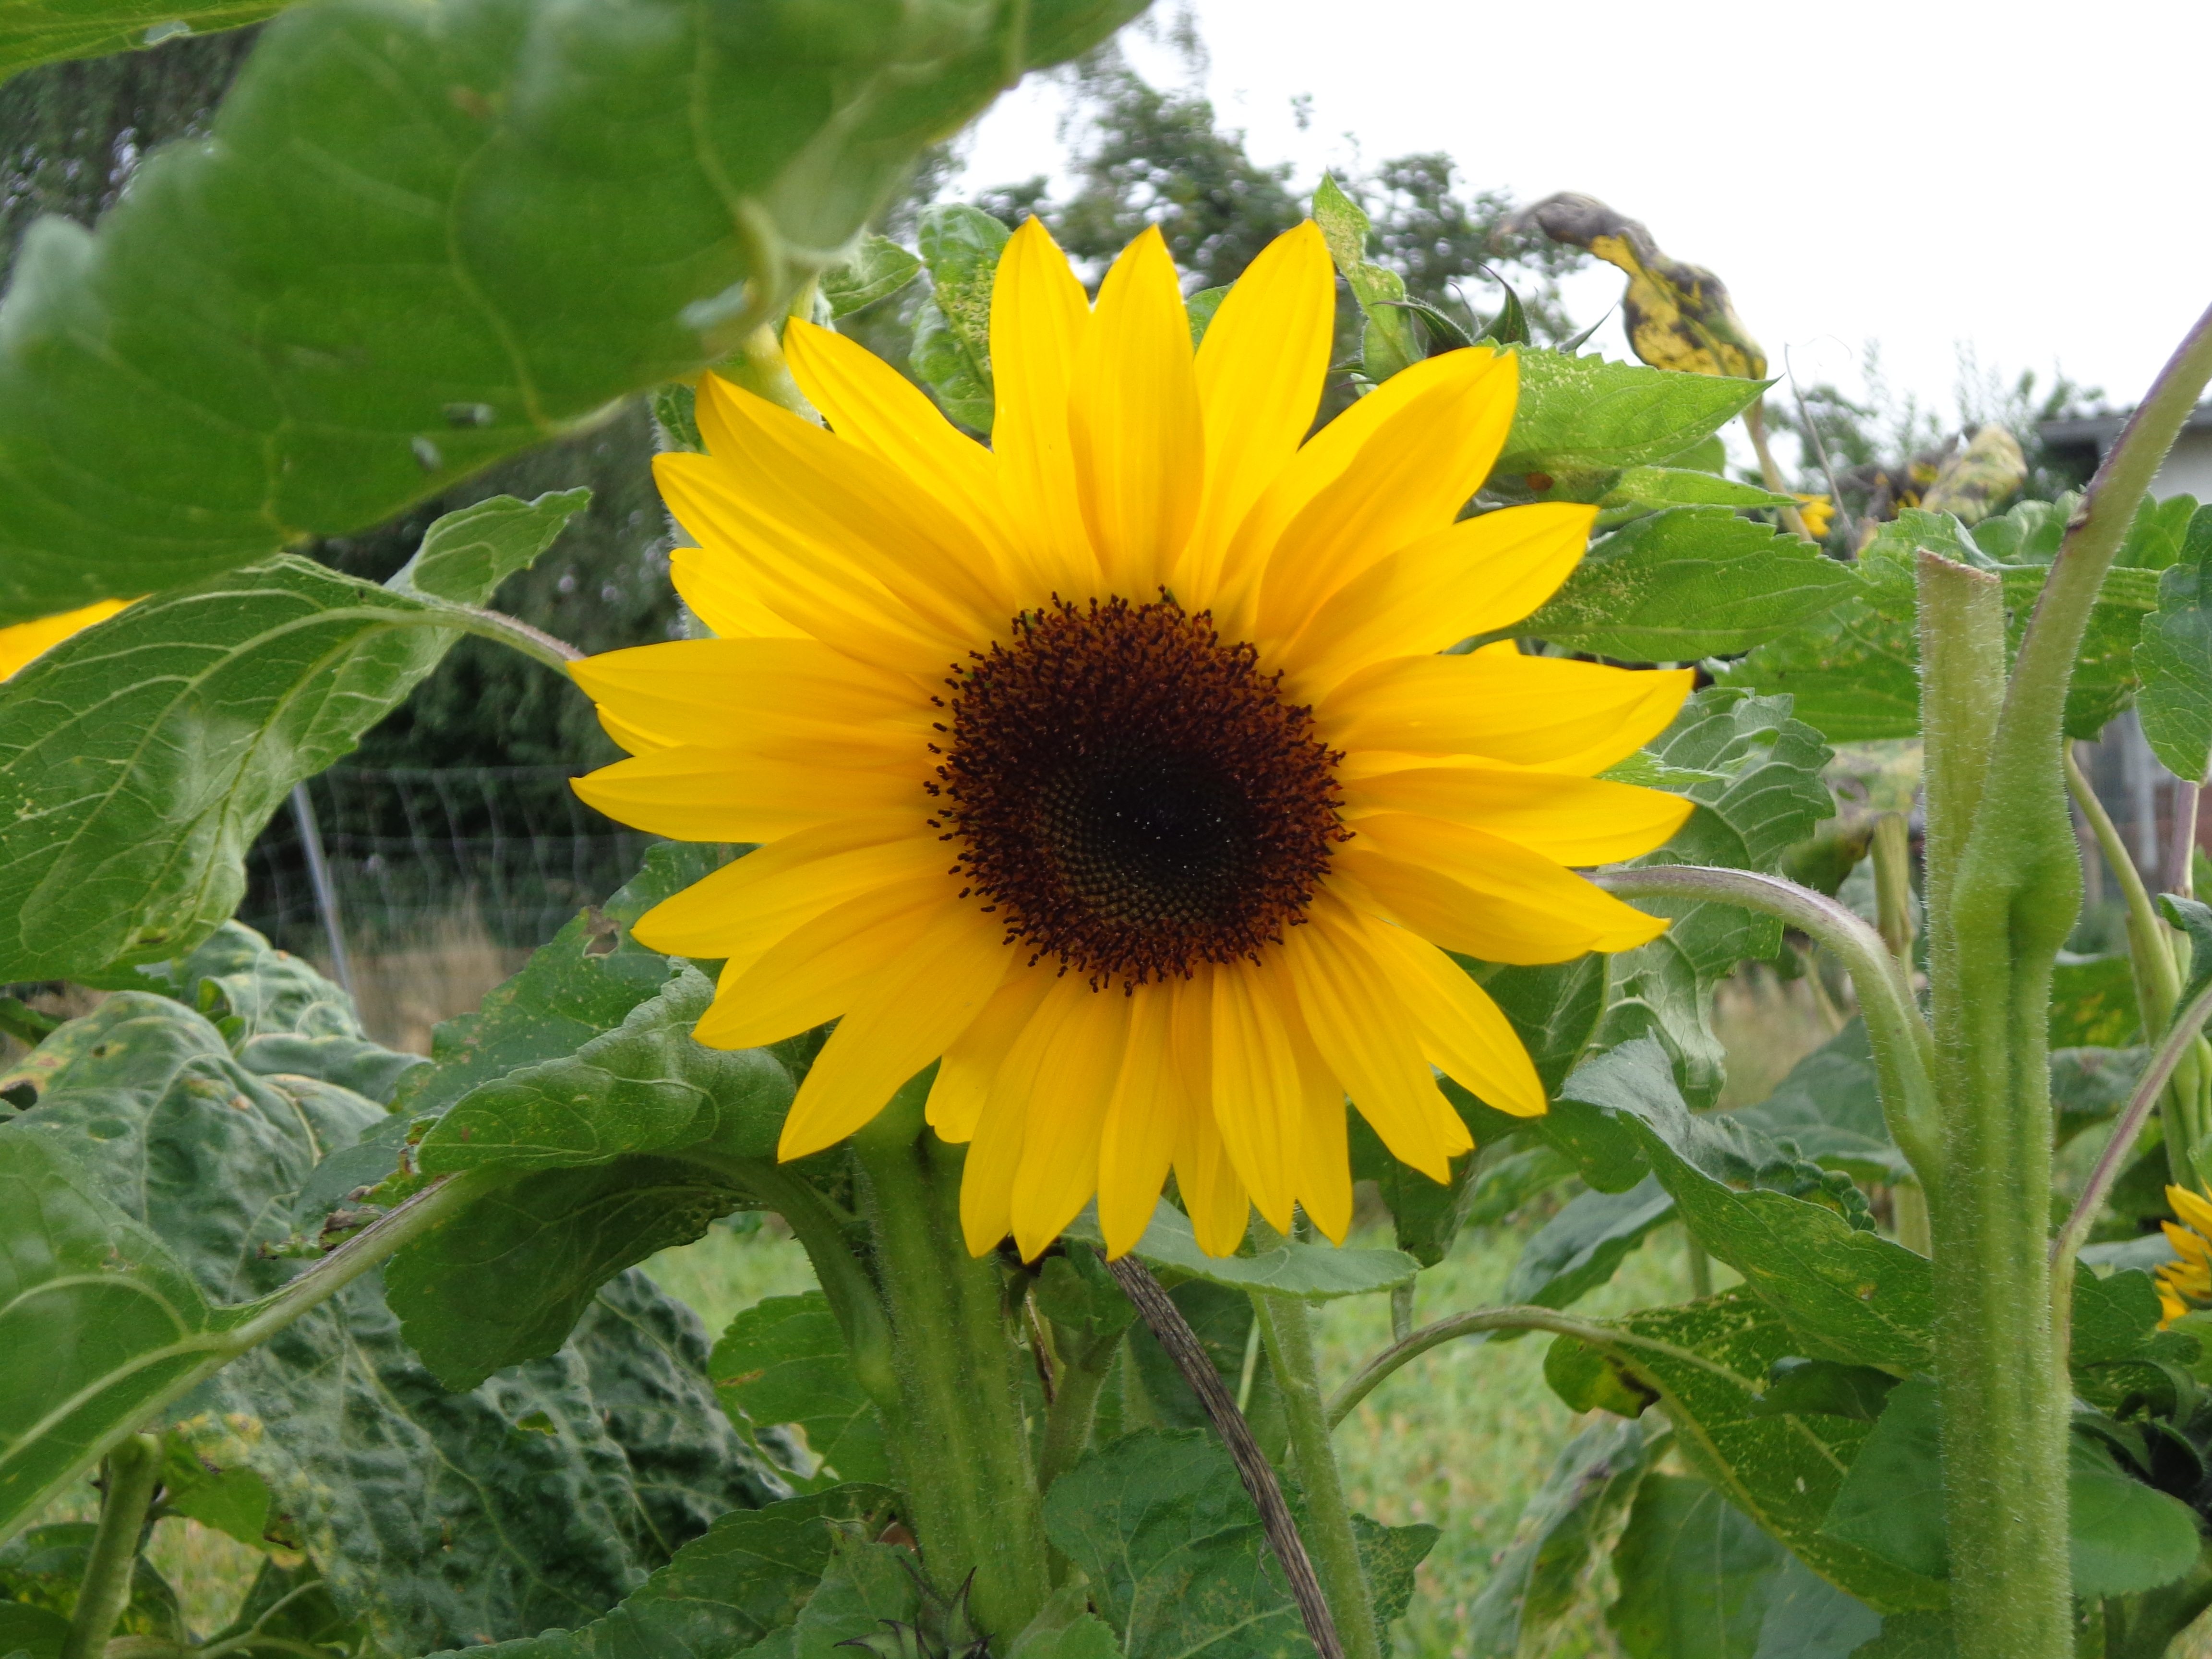
nature, plant, field, flower, botany, garden, sunflower, flowers, shrub, sun flower, joy, of course, individually, flowering plant, daisy family, asterales, sunflower seed, annual plant, land plant